Eastlake movement

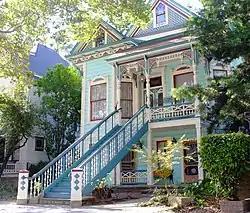
Winters House

Eastlake style applied to houses as well as furniture. Characteristics of these houses include the lathe-shaped wooden forms and mechanical jigsaw wooden forms. Porch posts and railings had intricate wooden designs and curved brackets and scrolls were placed at corners. The façade also included "perforated gables and pediments, carved panels and a profusion of beaded spindles, and lattice work found along porch eaves." Mansardic porches were another characteristic and had wrought iron crestings. The color combination of the houses also emphasized the contrast between the lighter colors of the details and the darker colors of the house body. In the United States, especially in California, American home builders in the 1880s replaced flat-cut gingerbread ornamental elements that were popular in the 1860s and 1870s with lathe-tuned spindlework for balusters and wall surface decoration. Charles Eastlake criticized the American adaptation as "extravagant and bizarre". However, the style lived on and it was later combined with Italianate and Second Empire elements to create the "San Francisco Style".